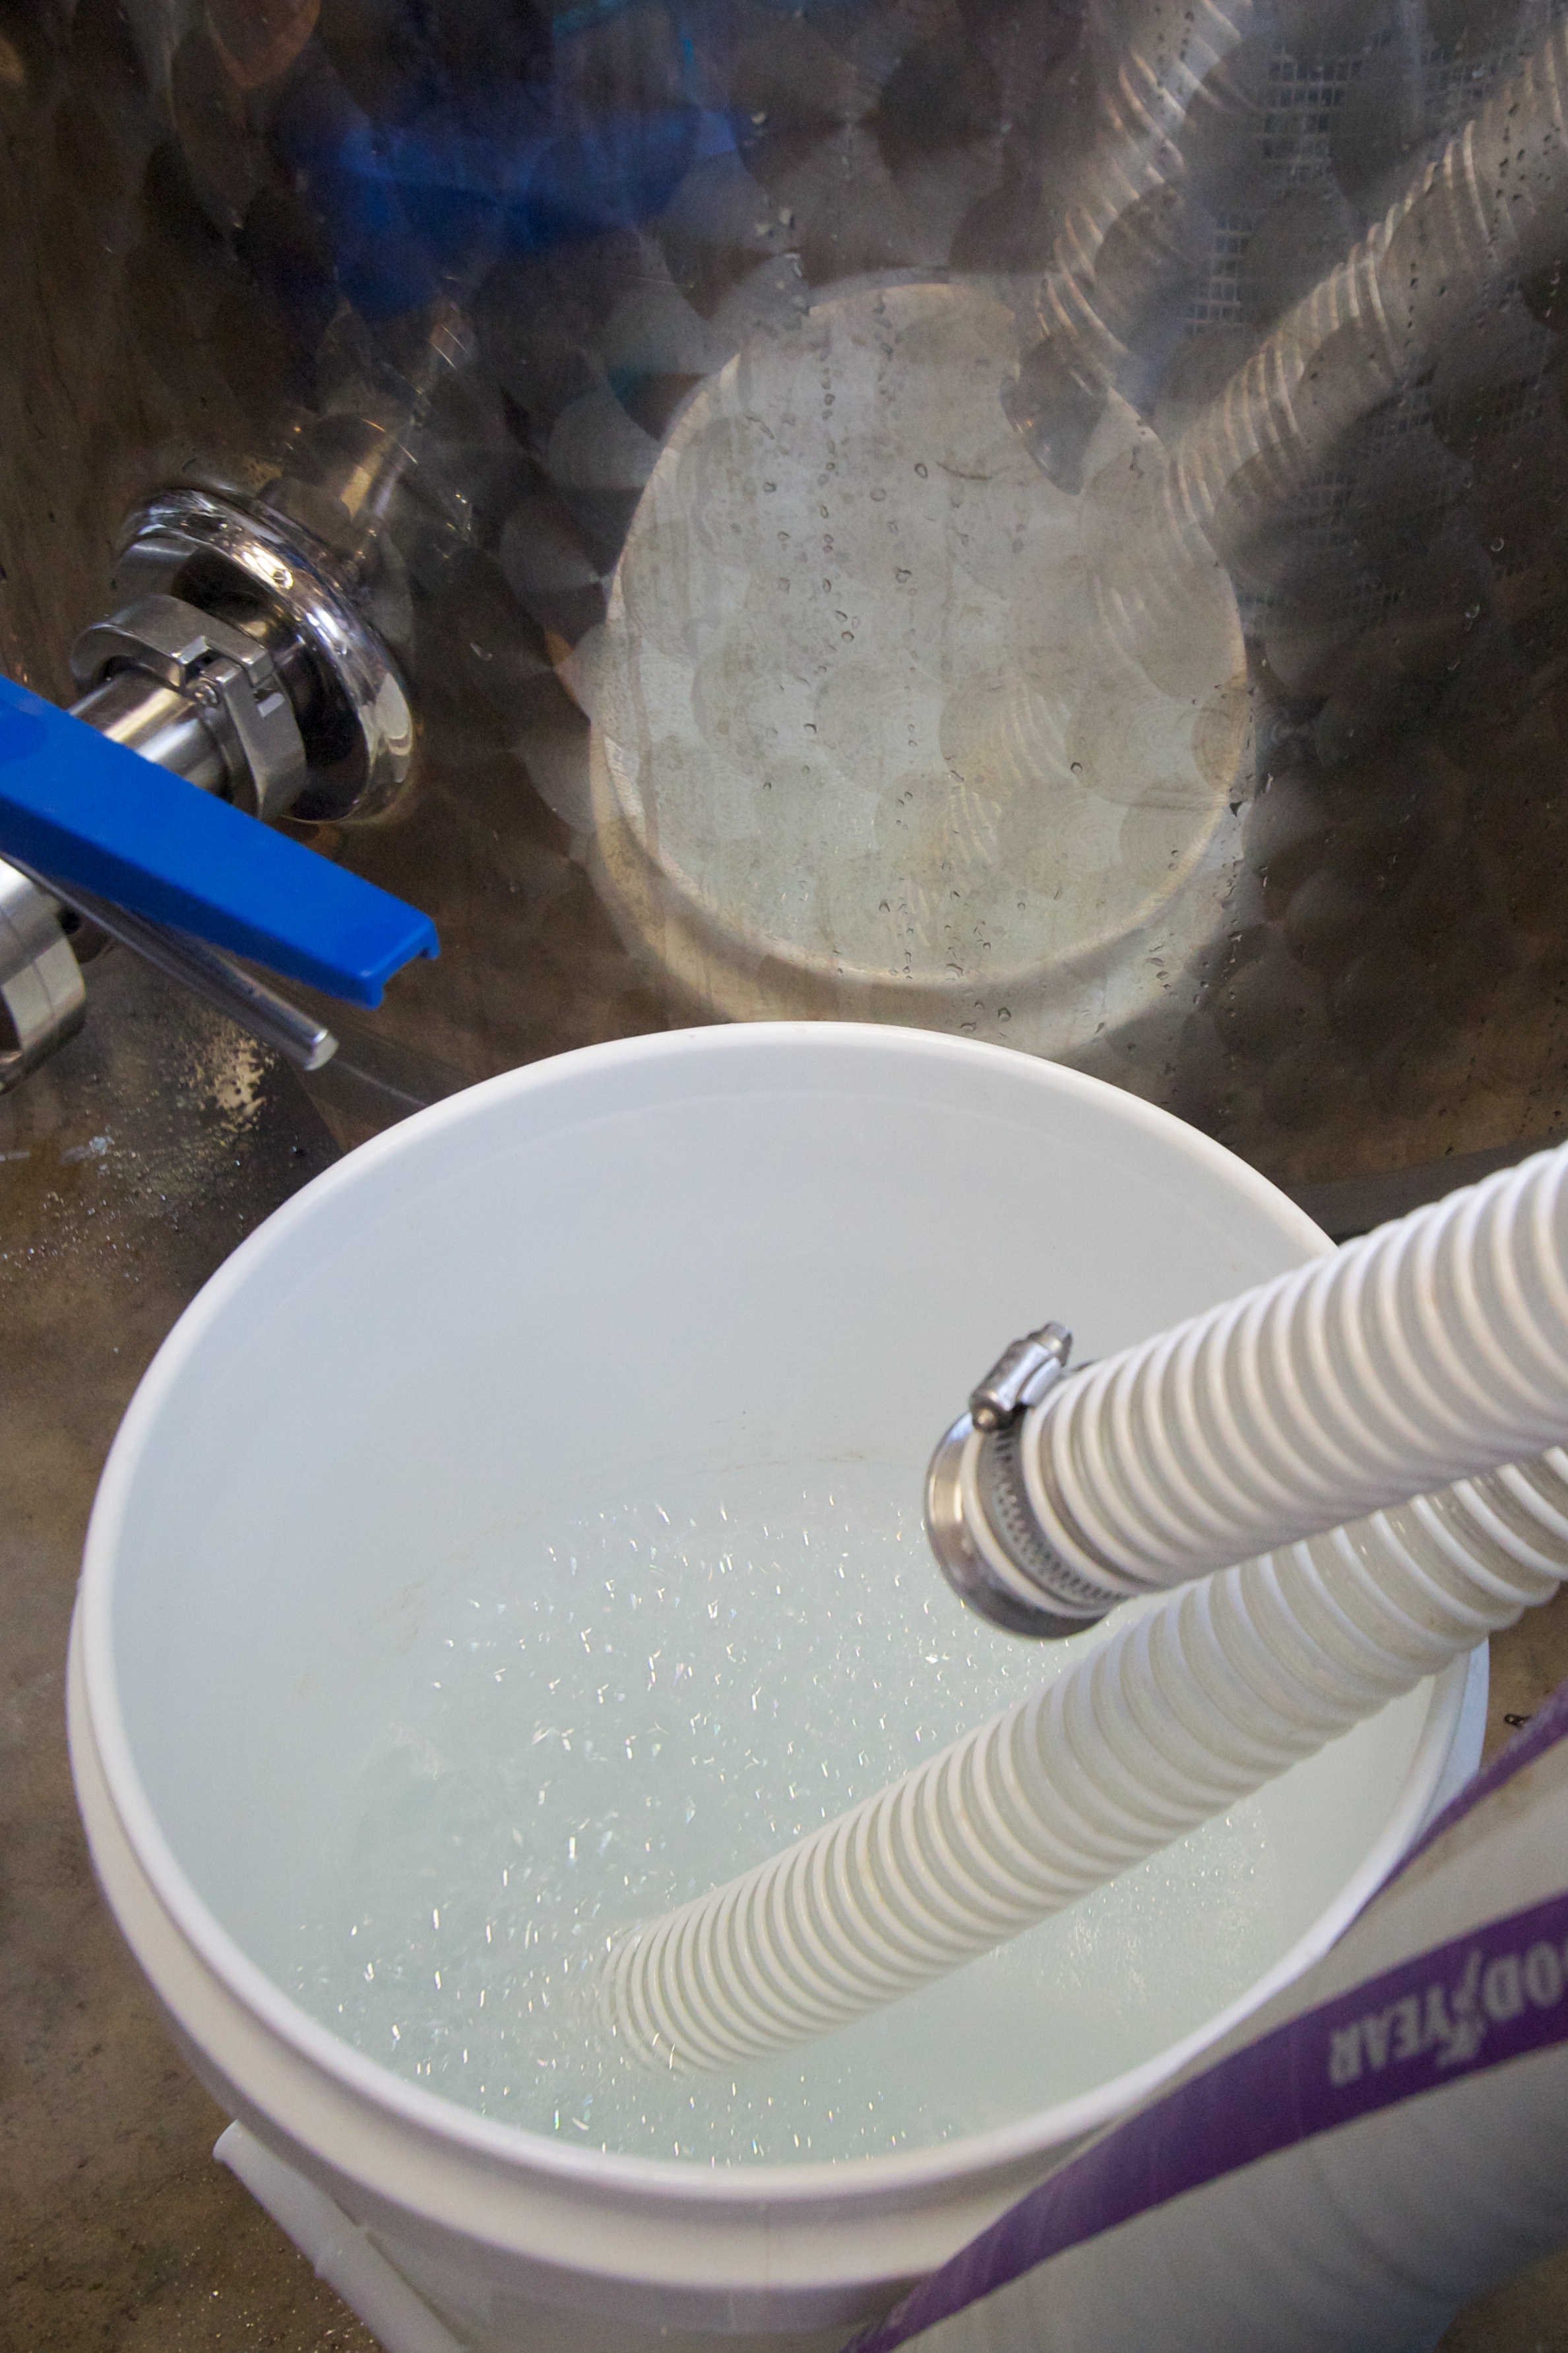
sink, blue, material, shape, thatbrewery, plumbing fixture